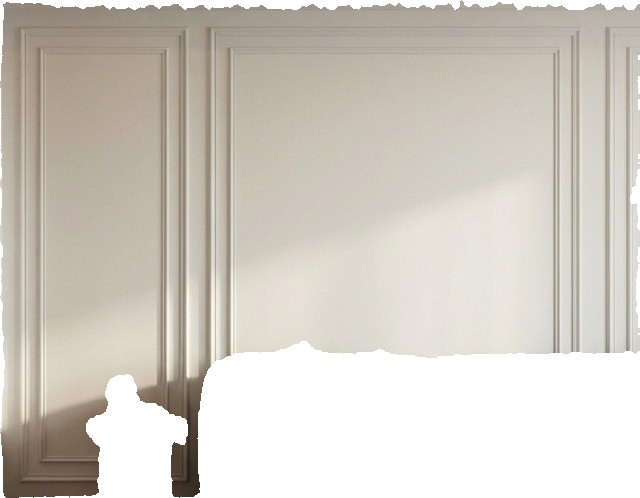
Surface category: wall